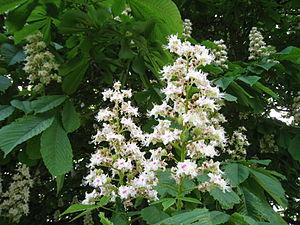
Le marronnier commun, marronnier d'Inde ou marronnier blanc est un arbre de la famille des Hippocastanaceae. Il est parfois appelé châtaignier de mer, marronnier faux-châtaignier ou châtaignier des chevaux.